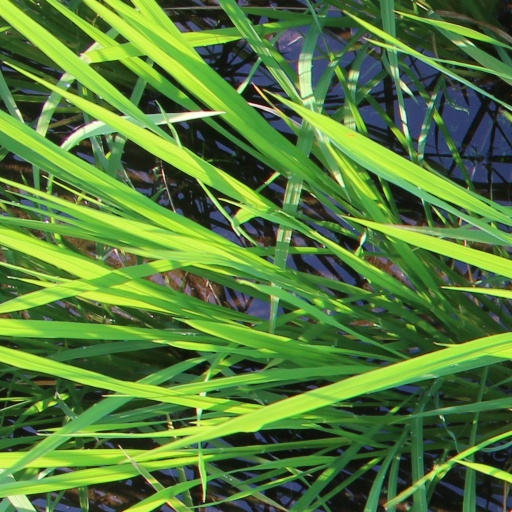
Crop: rice